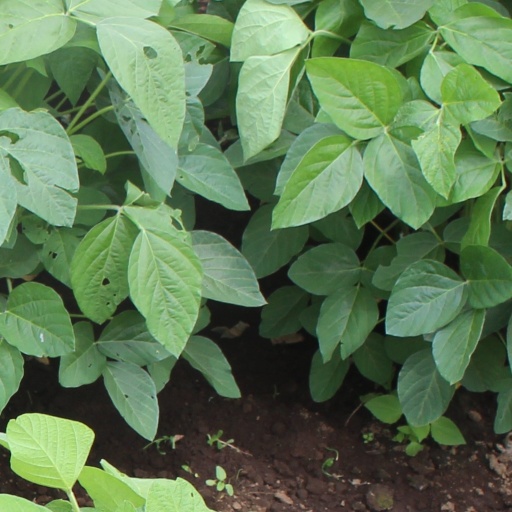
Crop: soybean